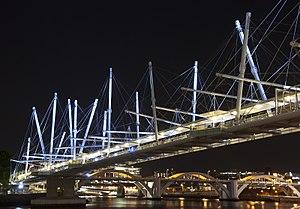
Le pont Kurilpa, également appelé pont de Tank Street, est une passerelle piétonne et cyclable qui traverse le fleuve Brisbane à Brisbane dans le Queensland australien. Le pont relie Kurilpa Point au sud de Brisbane à la rue Tank du quartier d'affaires de la ville. En 2011, le pont a été nommé le bâtiment de l’an à la fête de l’architecture du monde.